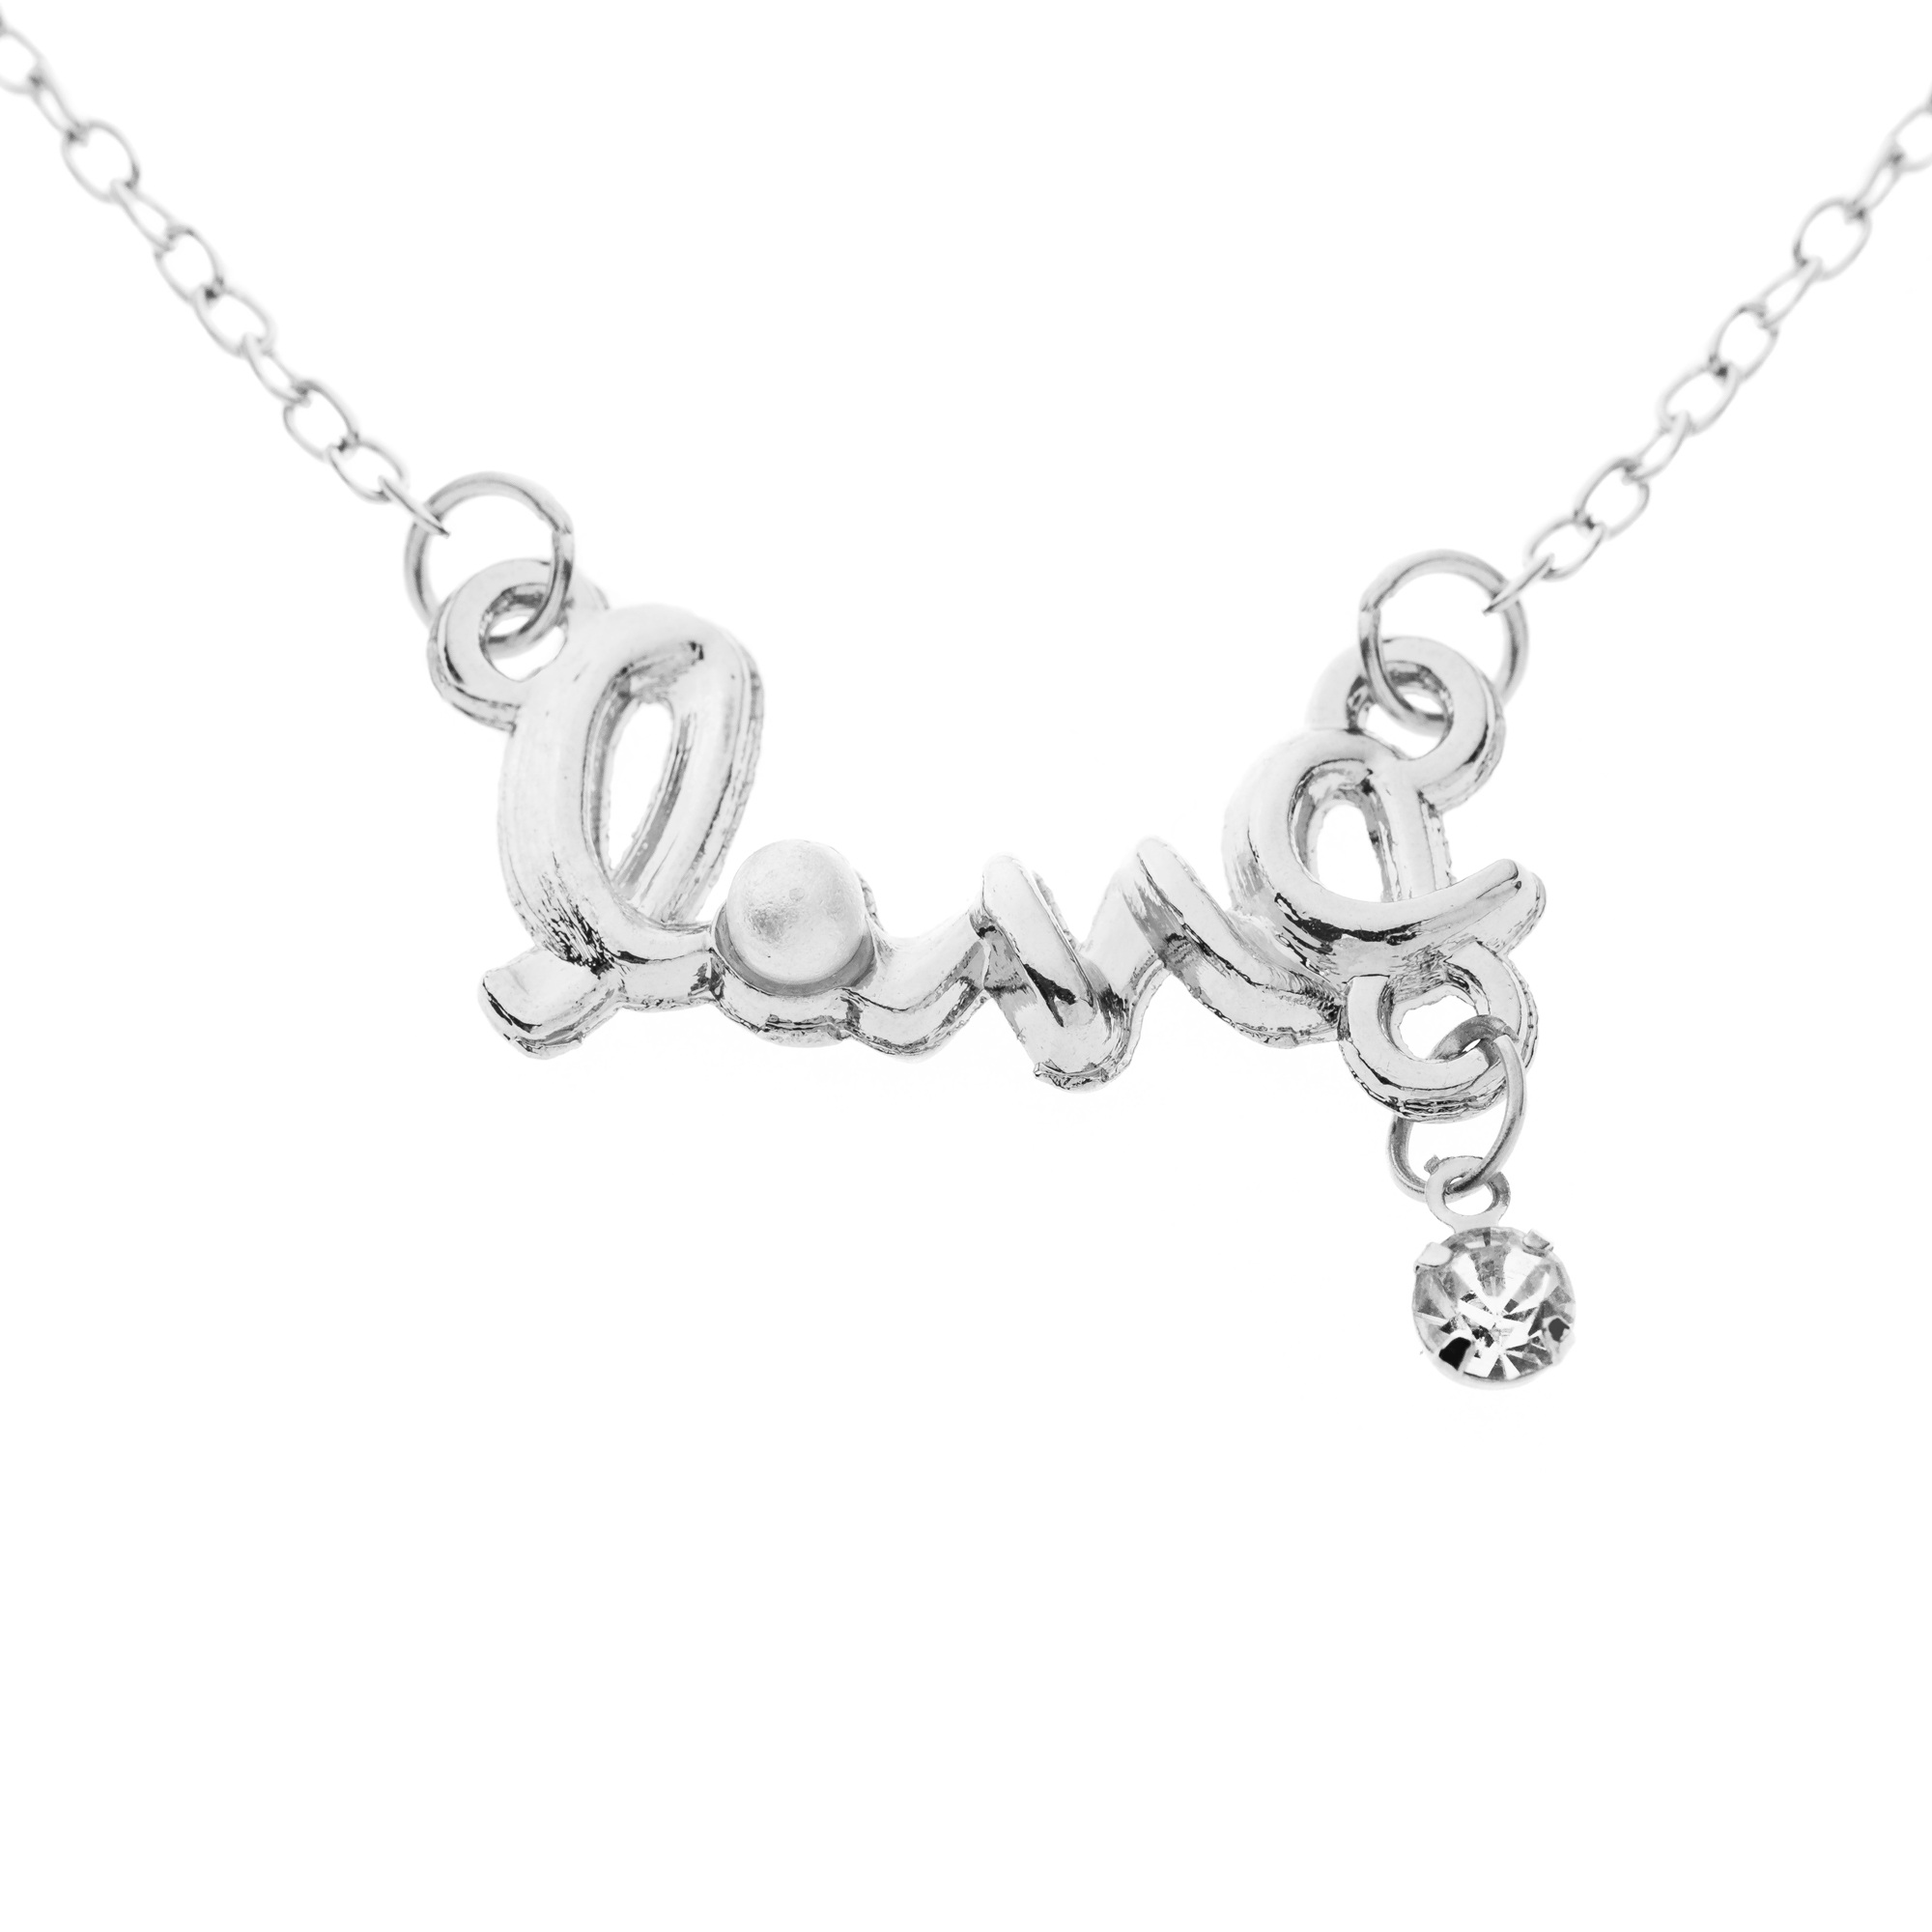
chain, love, metal, necklace, bracelet, jewellery, silver, pearl, pendant, fashion accessory, body jewelry